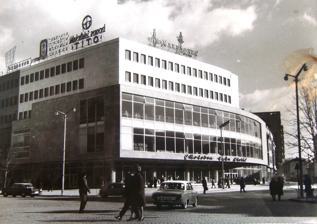
Building: Stokovna Kukja NaMa Skopje
Country: North Macedonia
Year built: 1960
Historic building in North Macedonia Stokovna Kukja NaMa Skopje Stokovna Kukja Skopje, 1962 General information Architectural style Modern architecture Location Skopje, North Macedonia Coordinates 41°59′45″N 21°25′55″E / 41.9957°N 21.4319°E / 41.9957; 21.4319 , Completed 1960 Design and construction Architect(s) Slavko Brezoski Stokovna Kukja NaMa ( Macedonian : Стоковна Куќа ) is a department store built in 1960, it represents an early example of modernist architecture in North Macedonia. The building is centrally located in Macedonia Square, Skopje in the very heart of the city centre of Skopje . The building is a work of High modernism . The buildings facade was damaged by the reconstruction for Skopje 2014 . It was designed by architect Slavko Brezoski prior to the 1963 Skopje earthquake . References